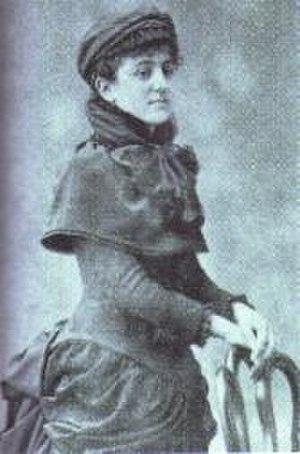
Fernando António Nogueira Pessoa est un écrivain, critique, polémiste et poète portugais trilingue. Né le 13 juin 1888 à Lisbonne, ville où il meurt des suites de son alcoolisme le 30 novembre 1935, il a vécu une partie de son enfance à Durban en Afrique du Sud.